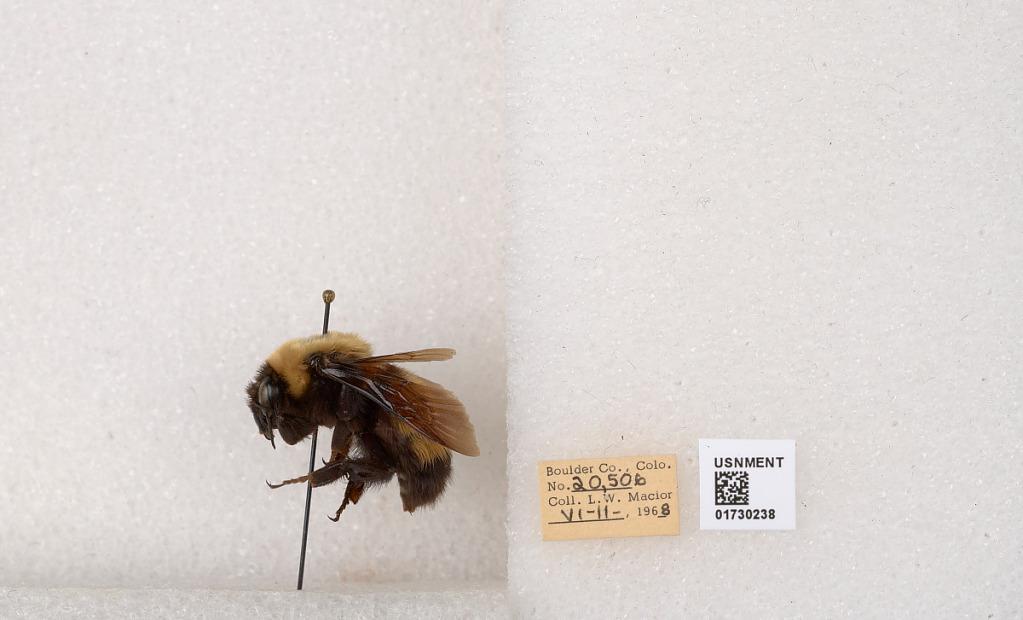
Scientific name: Bombus (Bombus) nevadensis Cresson